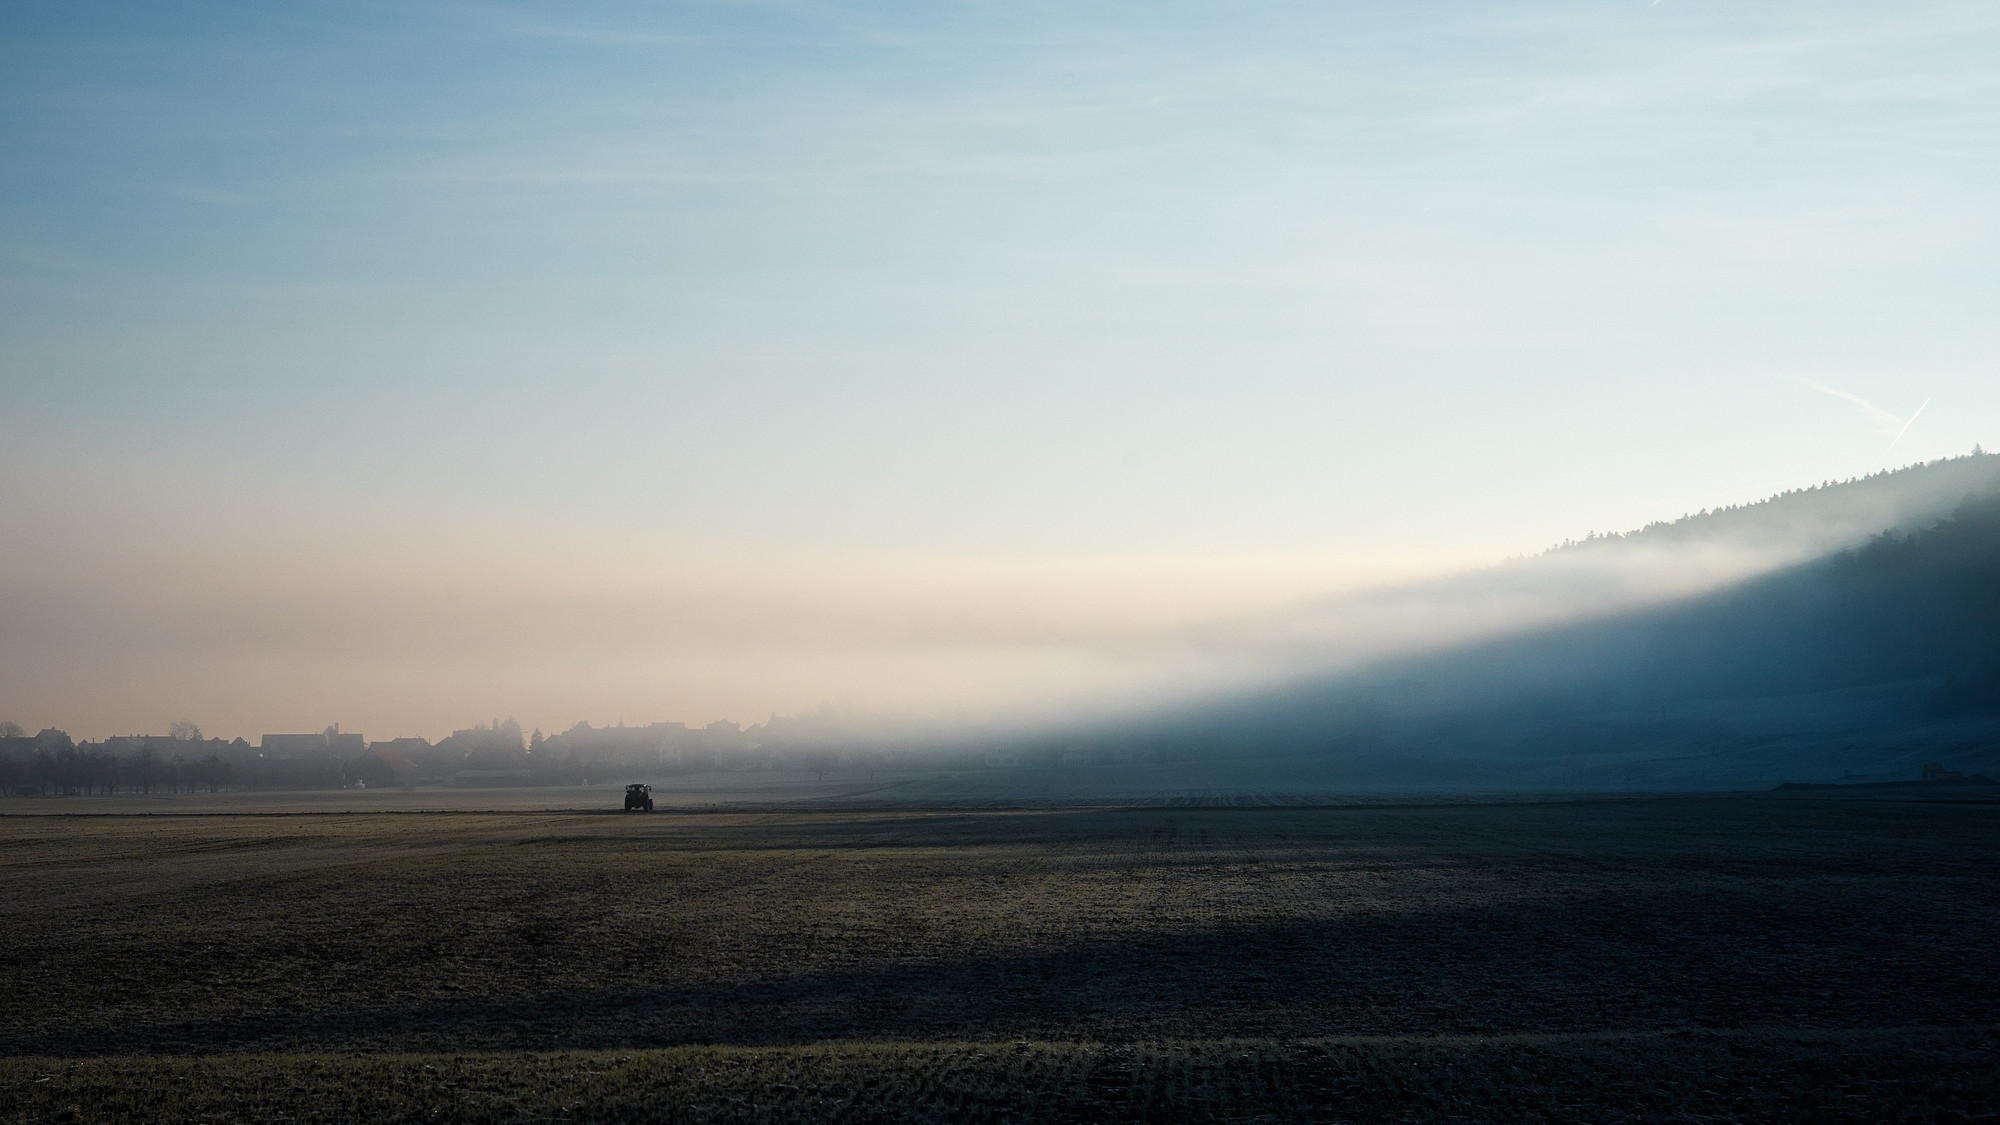
landscape, sea, tree, water, nature, grass, outdoor, horizon, mountain, cloud, plant, sky, sun, fog, sunrise, sunset, mist, field, farm, meadow, prairie, countryside, sunlight, air, morning, hill, view, perspective, wind, dawn, atmosphere, land, foggy, summer, travel, dusk, environment, evening, rural, spring, natural, scenery, weather, haze, season, plain, life, sunny, earth, faith, hazy, believe, rural area, inspire, natural environment, atmospheric phenomenon, atmosphere of earth